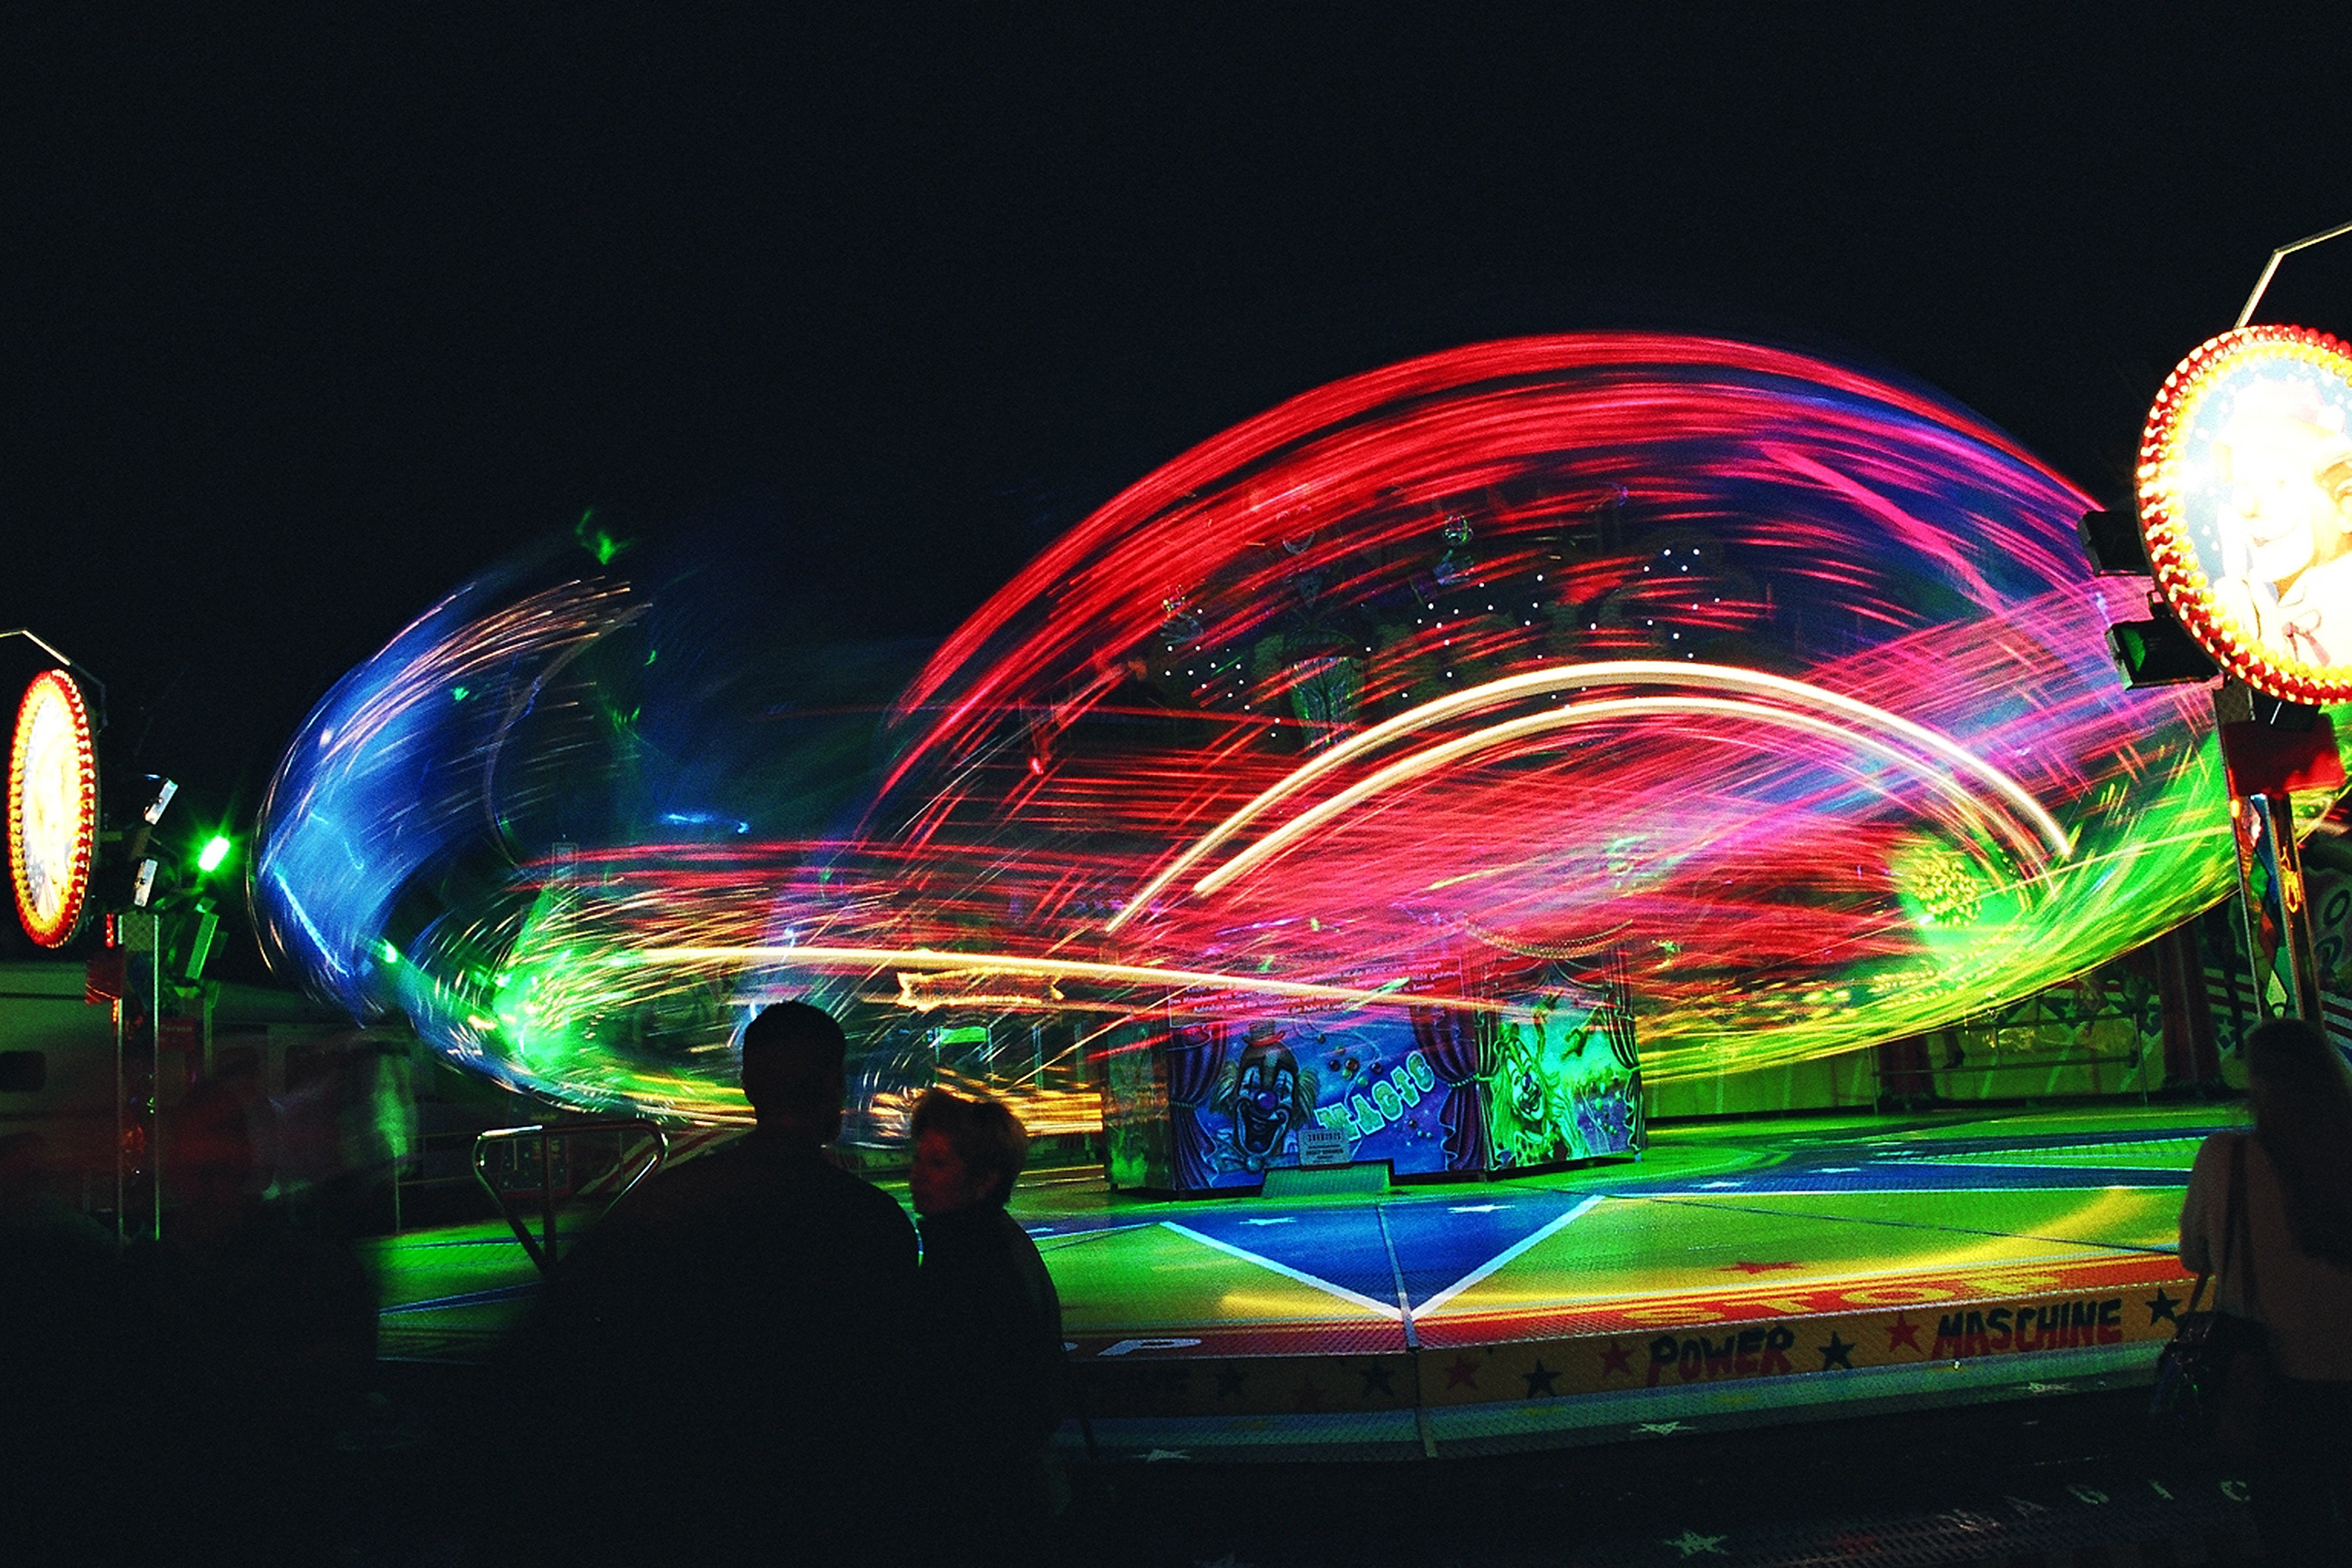
light, night, green, red, amusement park, color, park, ride, carousel, colorful, long exposure, motion blur, tradition, regional, night photograph, folk festival, customs, typical, festival site, fixed